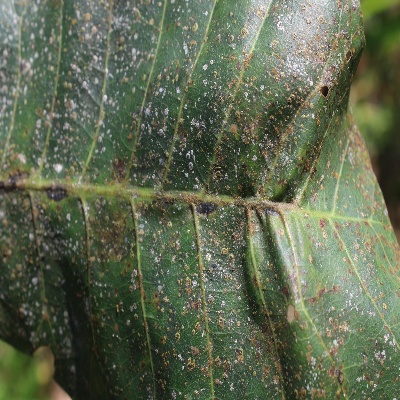
Crop: Cashew
Condition: red rust